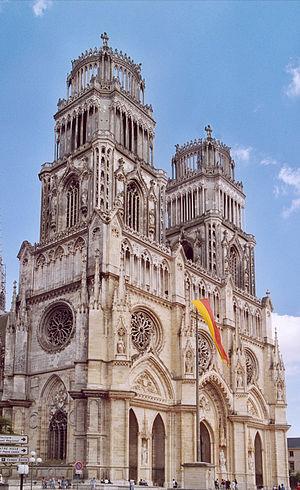
Orléans, Cathédrale
Histoire d'Orléans au XIXᵉ siècle présente les grands événements survenus dans le courant du XIXᵉ siècle dans la ville française d'Orléans.